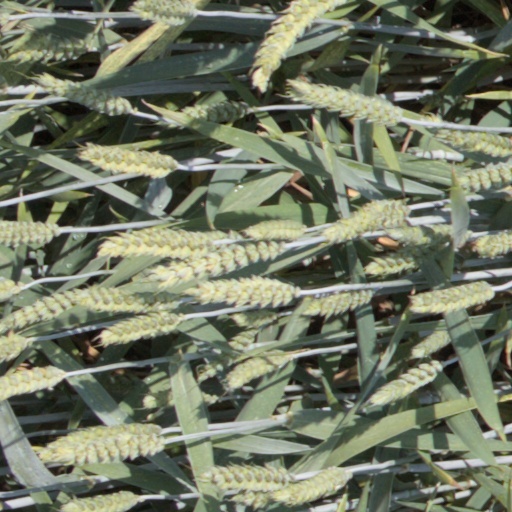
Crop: wheat